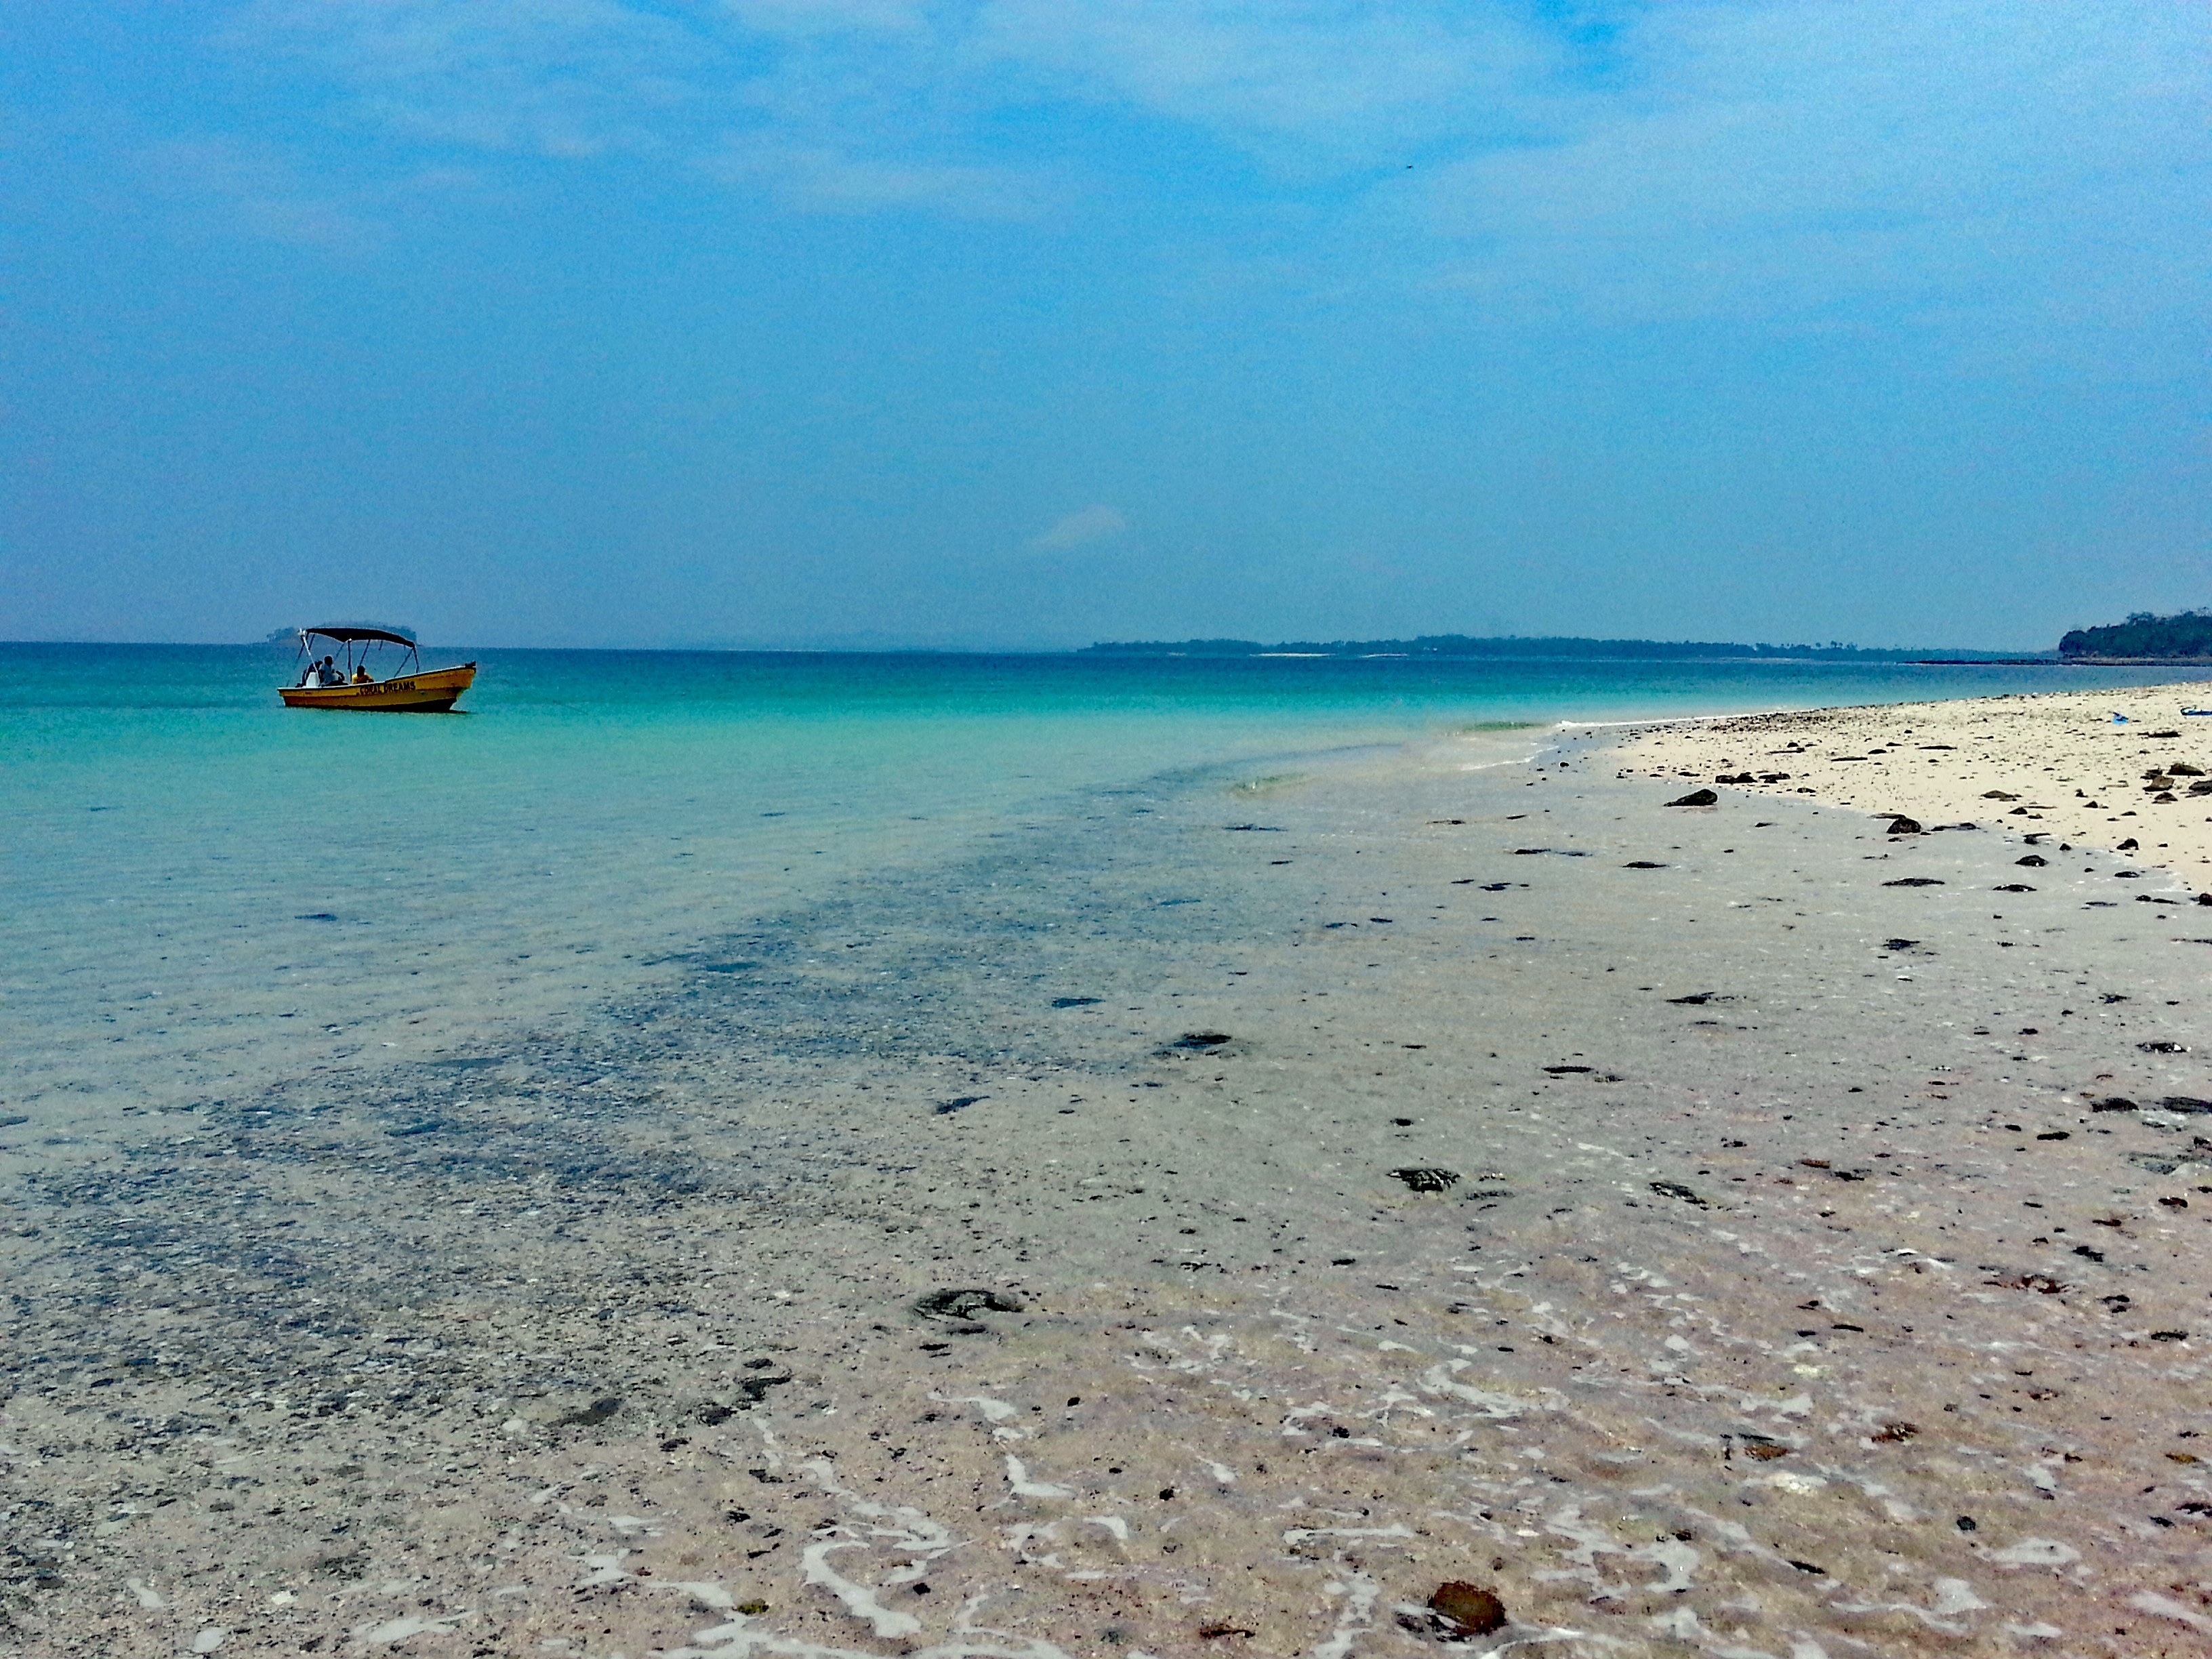
beach, sea, coast, water, sand, ocean, horizon, shore, wave, boot, holiday, lagoon, bay, island, body of water, pacific, booked, cape, panama, wind wave, lone bay, islas de las perlas, pearl islands